International Linear Collider

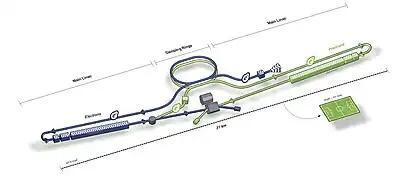
An overview graphic of the planned ILC based on the accelerator design of the Technical Design Report

The International Linear Collider (ILC) is a proposed linear particle accelerator.